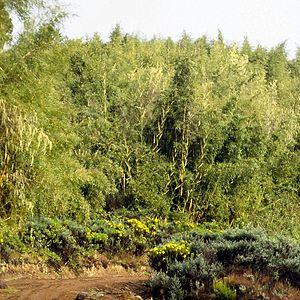
Le mont Kenya, dont le nom signifie « montagne de l'autruche » chez les Wakamba, une des populations vivant à ses pieds, est le point culminant du Kenya et le deuxième plus haut sommet d'Afrique, derrière le Kilimandjaro. Les plus hautes cimes culminent à 5 199 mètres à la pointe Batian, 5 188 mètres à la pointe Nelion et 4 985 mètres à la pointe Lenana. Il se situe au centre du pays, juste au sud de l'équateur, à approximativement 150 kilomètres au nord-nord-est de la capitale Nairobi.
Oldeania alpina, le bambou creux, est une espèce de plantes monocotylédones de la famille des Poaceae, sous-famille des Bambusoideae, originaire d'Afrique tropicale. C'est l'unique espèce du genre Oldeania